Gamer

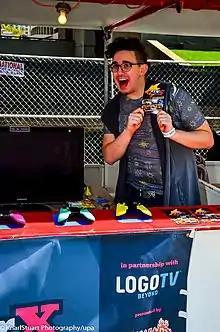
Silicon Valley Pride Parade

A gamer is someone who plays interactive games, either video games, tabletop role-playing games, skill-based card games, or any combination thereof, and who often plays for extended periods of time. Originally a hobby, gaming has evolved into a profession for some, with some gamers routinely competing in games for money, prizes, or awards. In some countries, such as the US, UK, and Australia, the term "gaming" can refer to legalized gambling, which can take both traditional and digital forms, such as through online gambling. There are many different gamer communities around the world. Since the advent of the Internet, many communities take the form of Internet forums or YouTube or Twitch virtual communities, as well as in-person social clubs. In 2021, there were an estimated 3.24 billion gamers across the globe.